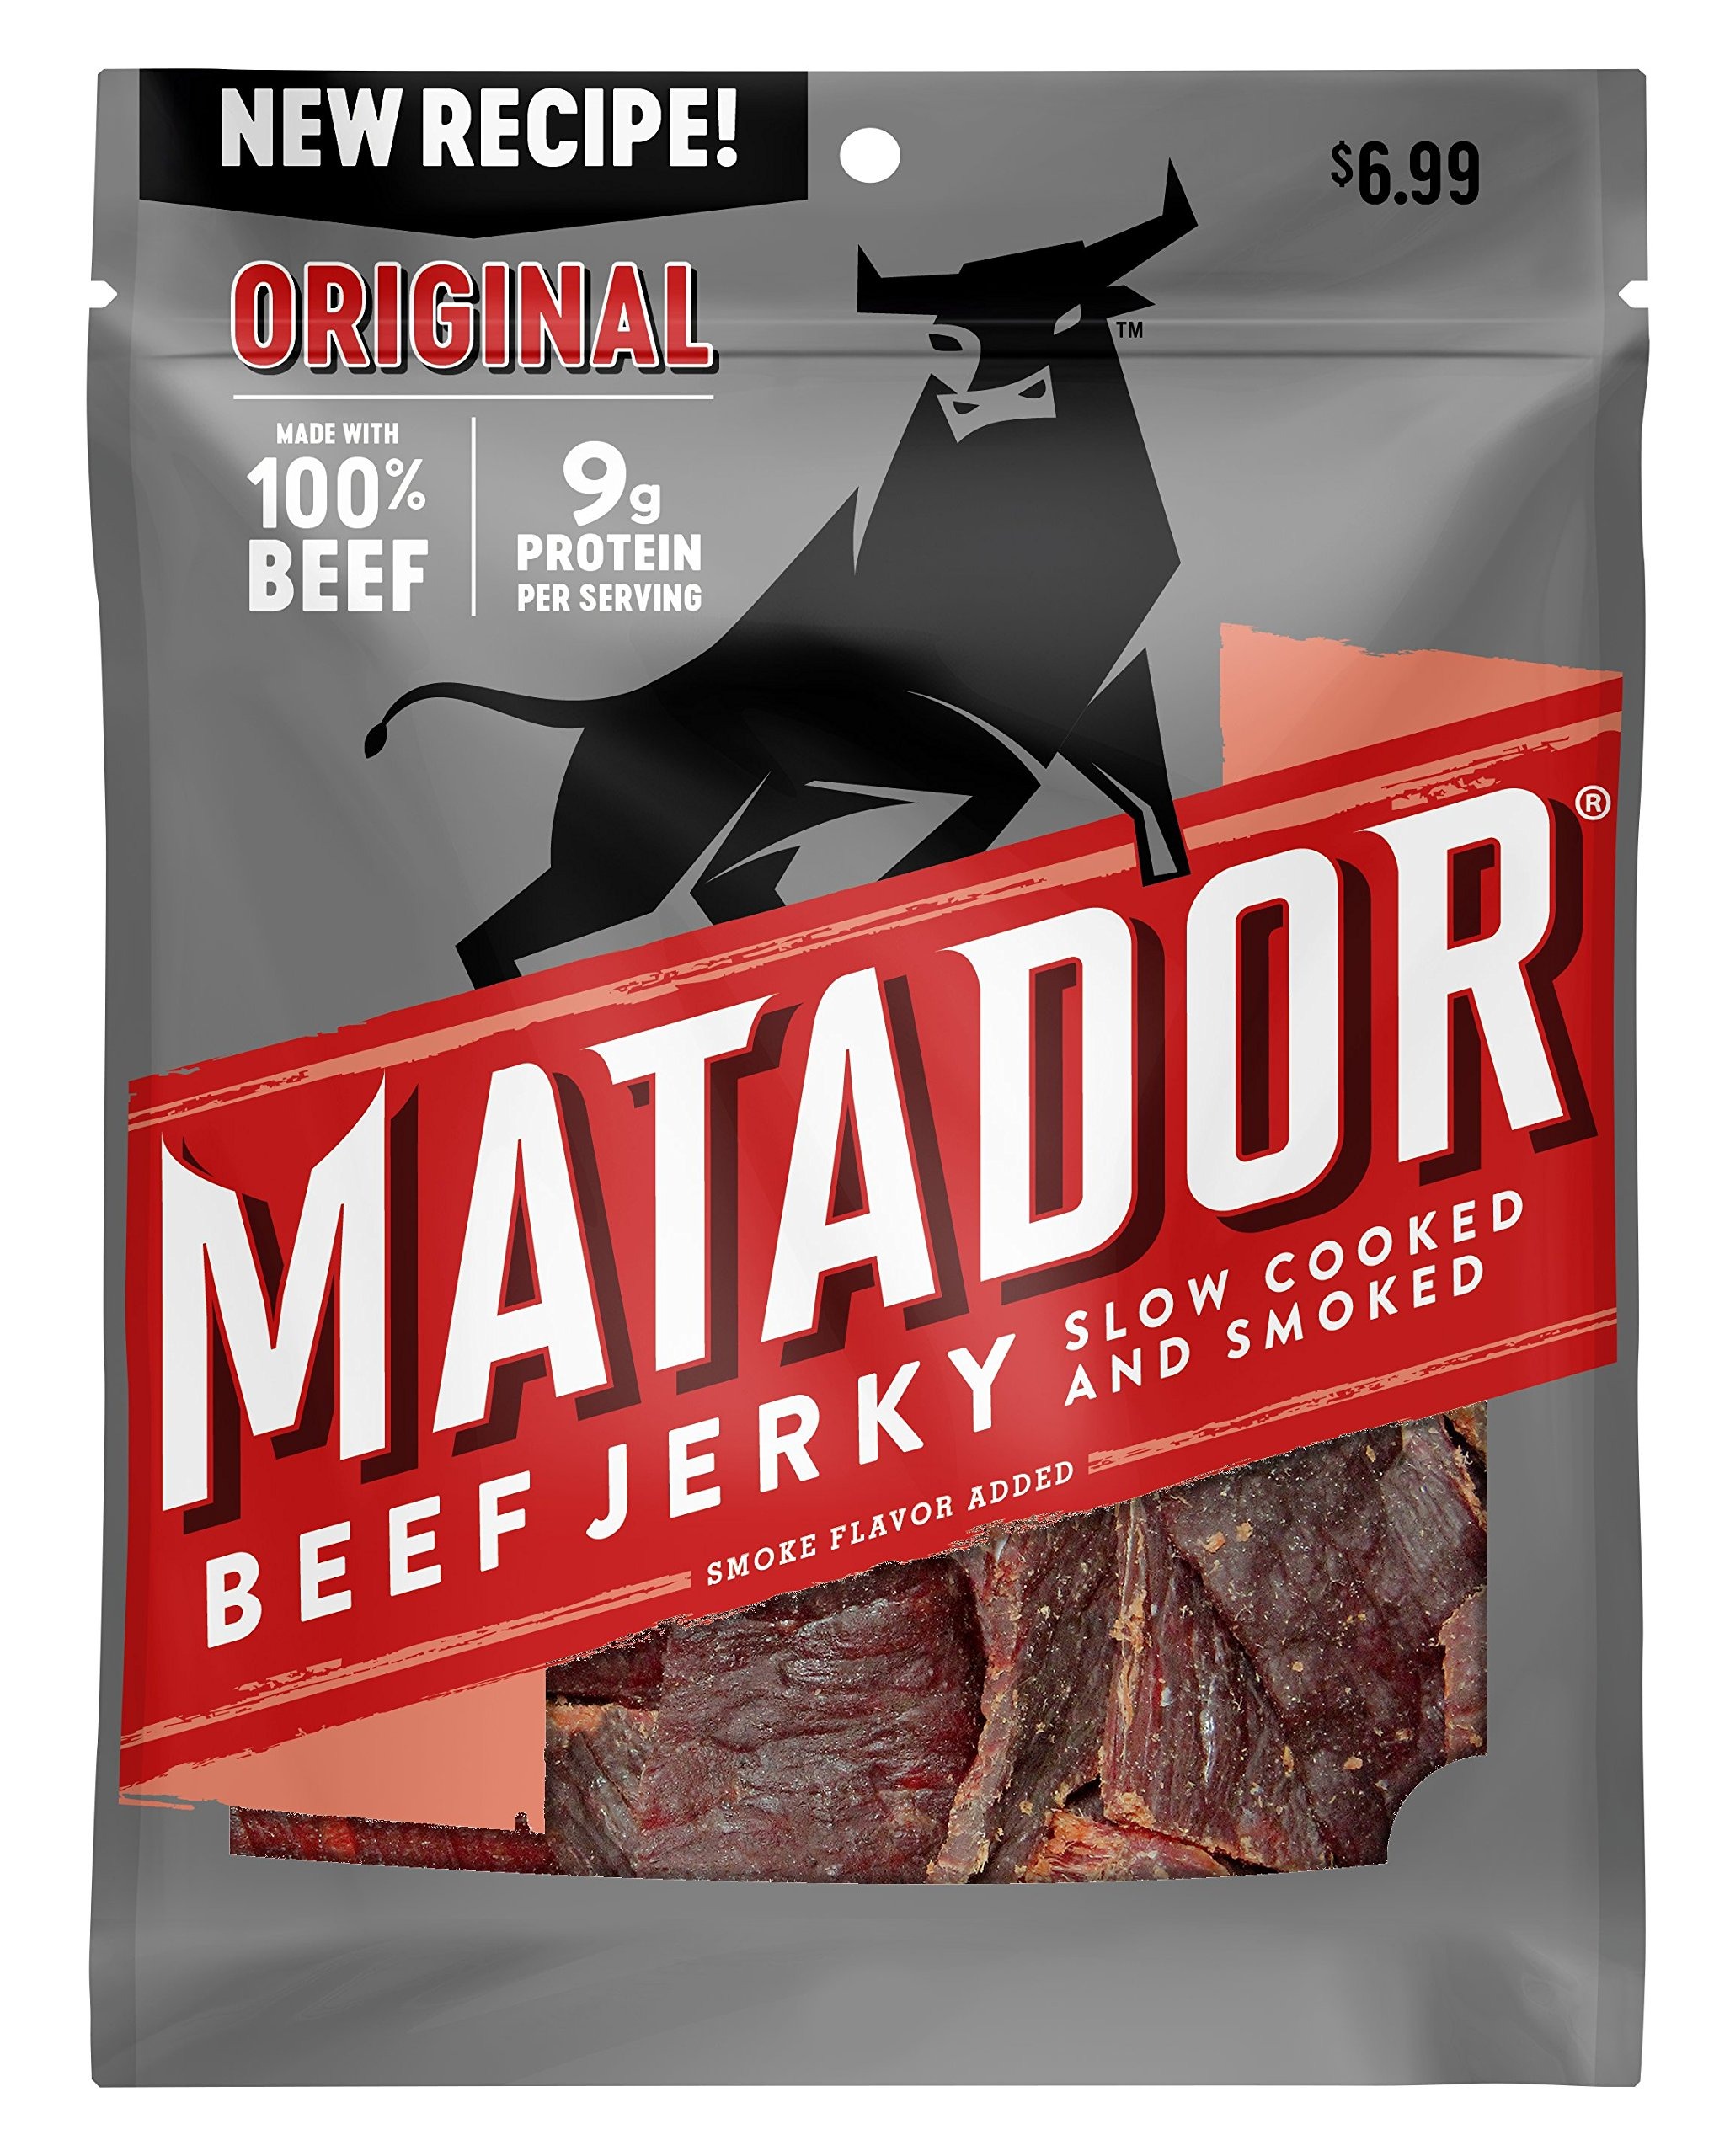
Item Name: Matador Original Beef Jerky, 3 Ounce
Bullet Point 1: The oh-so-perfect blend of smoked meat and spices
Bullet Point 2: Matador jerky is made with 100% beef
Bullet Point 3: Original beef jerky
Bullet Point 4: 3 oz resealable bag
Bullet Point 5: 9g protein per serving
Value: 3.0
Unit: Ounce

Price: 13.99